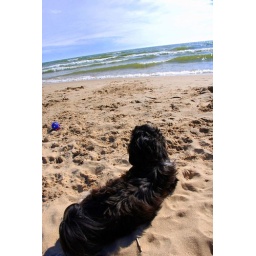
My lazy dog is probably trying to get the ball to move by itself